Bert Combs

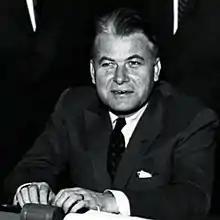
Combs in 1960

Bertram Thomas Combs (August 13, 1911 – December 4, 1991) was an American jurist and politician from the Commonwealth of Kentucky. After serving on the Kentucky Court of Appeals, he was elected the 50th Governor of Kentucky in 1959 on his second run for the office. Following his gubernatorial term, he was appointed to serve as a United States circuit judge of the United States Court of Appeals for the Sixth Circuit by President Lyndon B. Johnson, serving from 1967 to 1970.